Turin Brakes

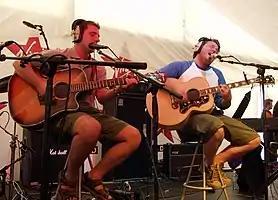
Turin Brakes in concert, 2003

Turin Brakes are an English band, comprising the original duo Olly Knights and Gale Paridjanian, and long-term collaborators Rob Allum and Eddie Myer. They had a UK top 5 hit in 2003 with their song "Painkiller (Summer Rain)". Since starting out in 1999, the band have sold about one million records worldwide. They are currently signed to Cooking Vinyl.